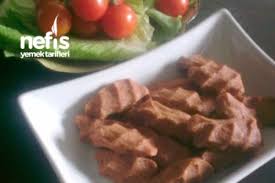
Yemek: cig_kofte